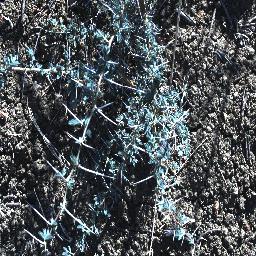
Label: prickly_acacia